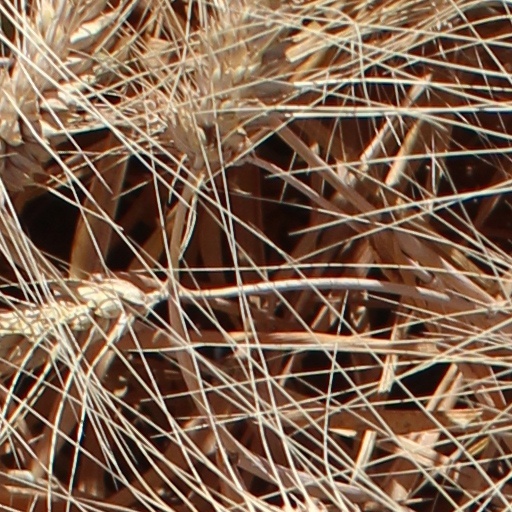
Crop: wheat